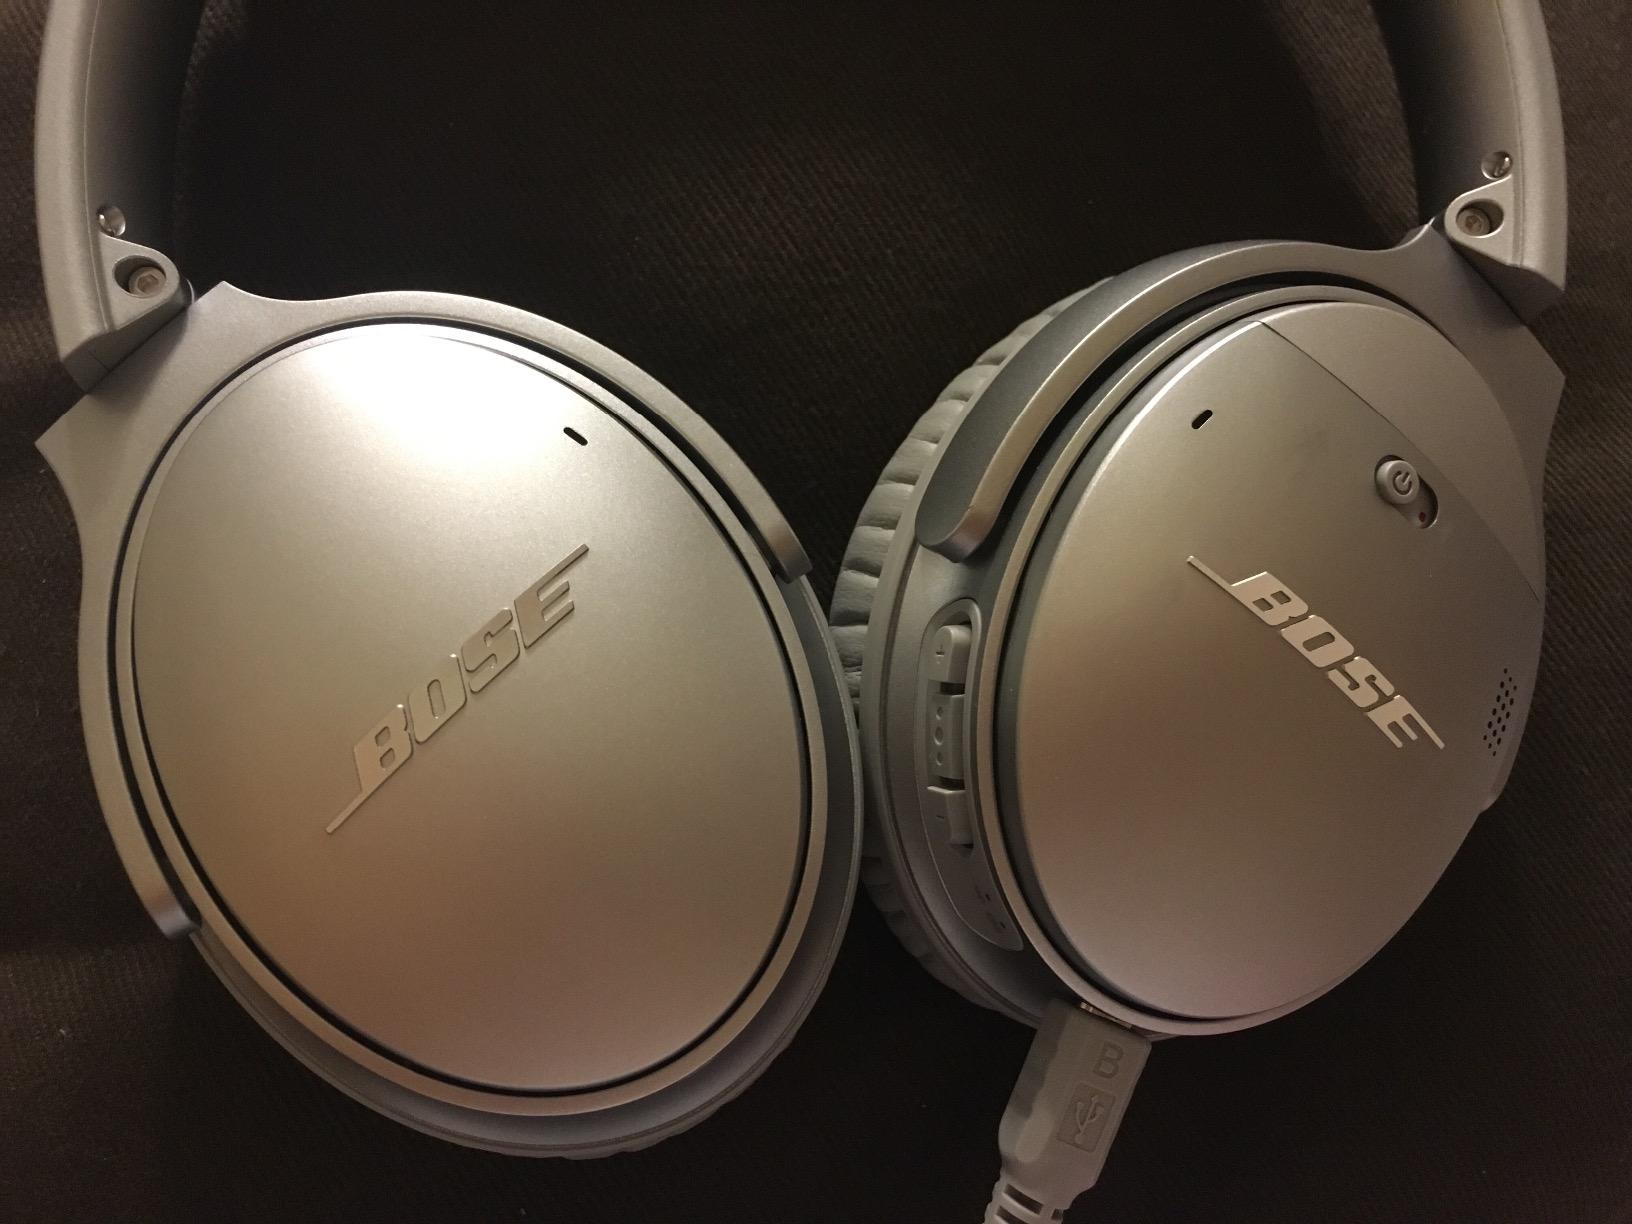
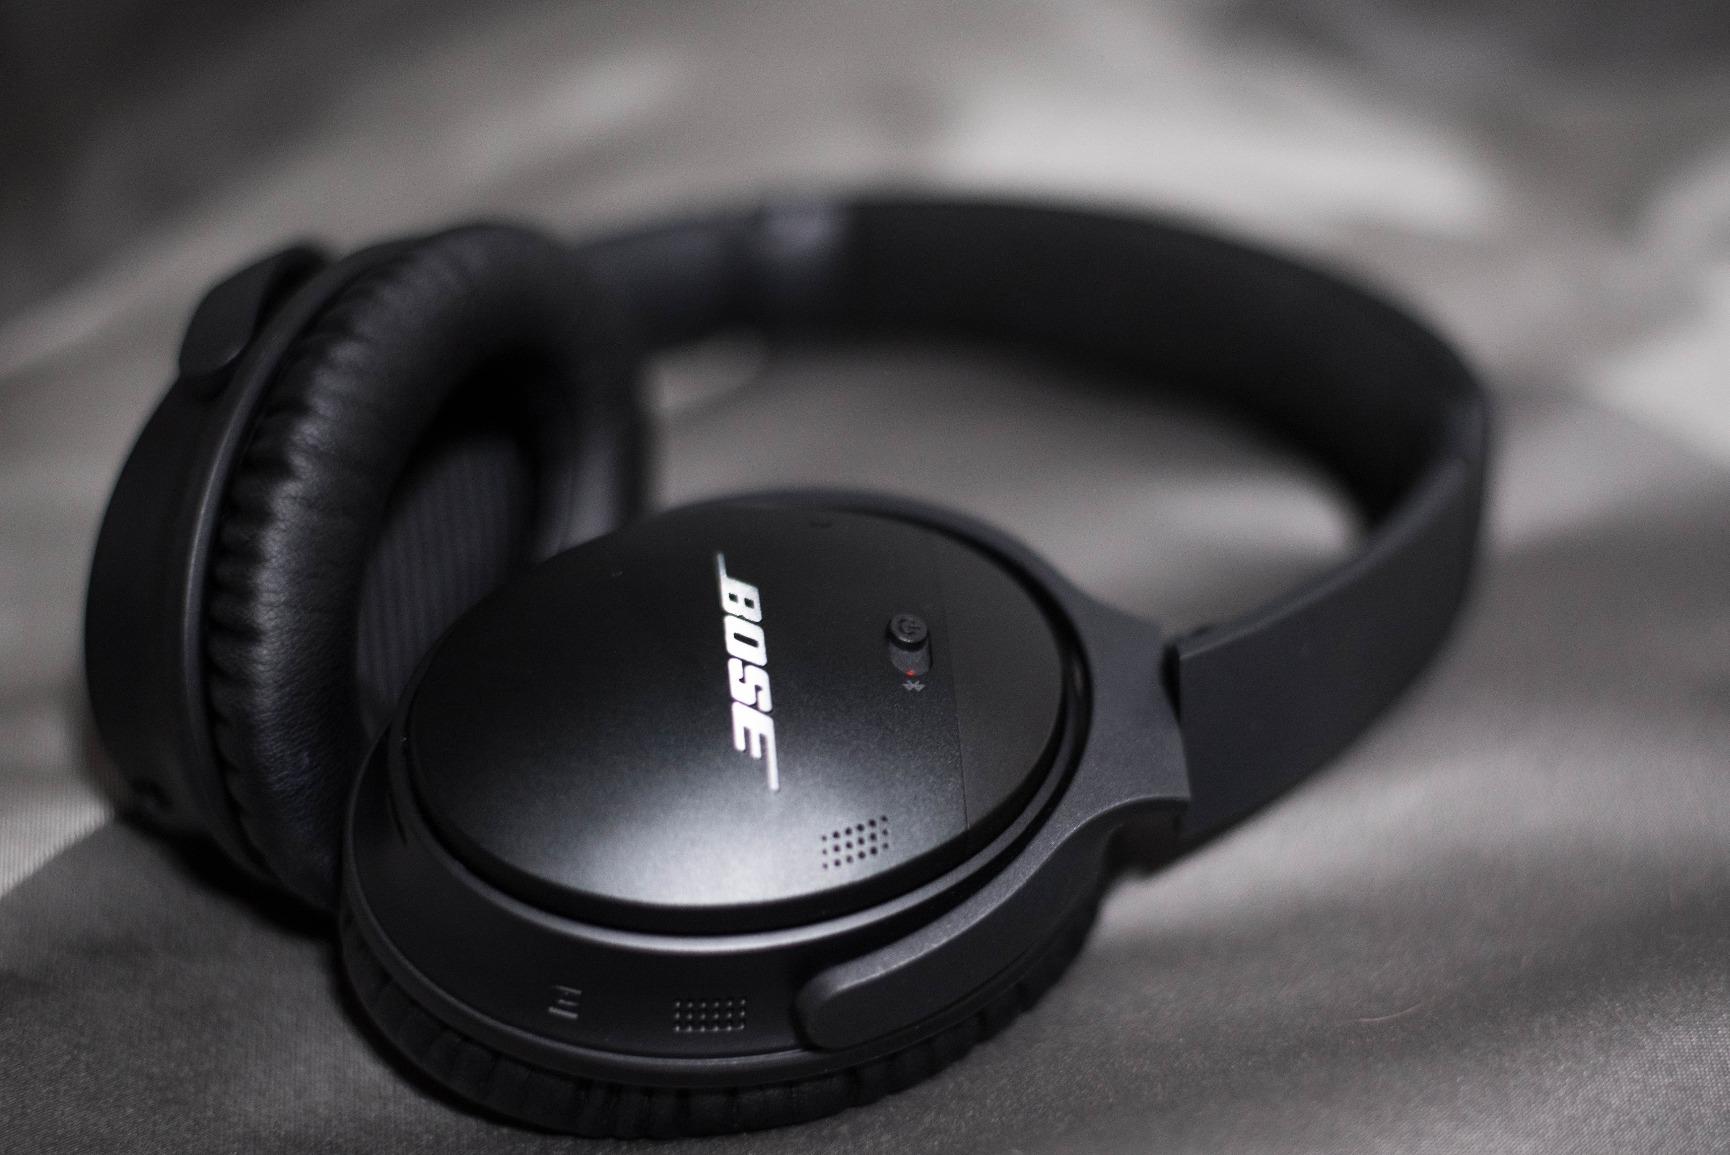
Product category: headphones
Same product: no